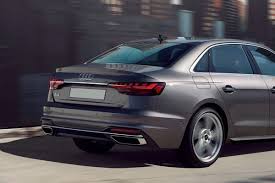
Label: noambulance